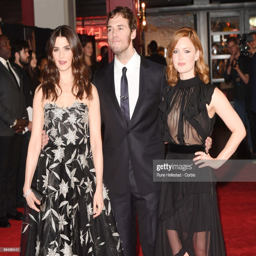
actors attend the world premiere .